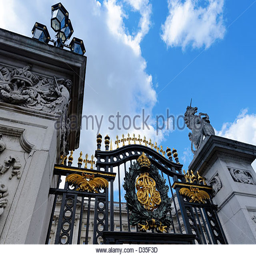
the black and gold front gates of the east facade